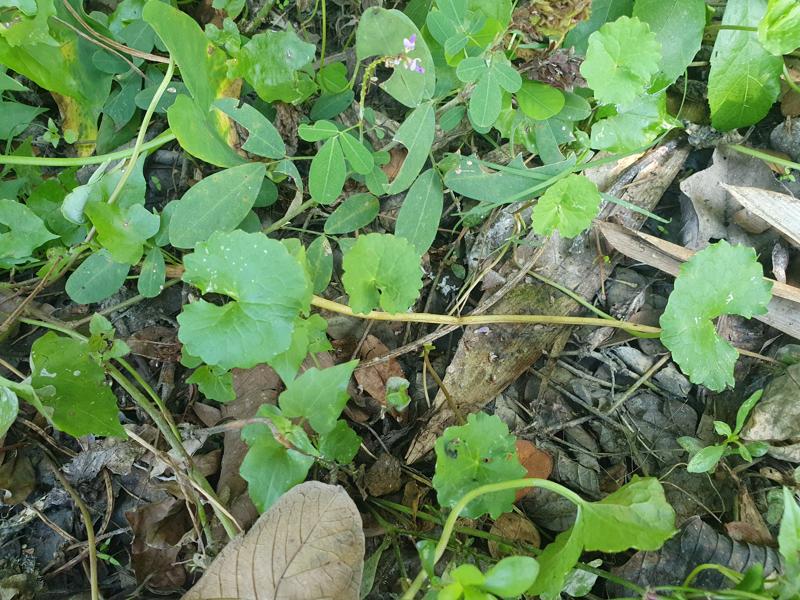
Weed species: Centella asiatica